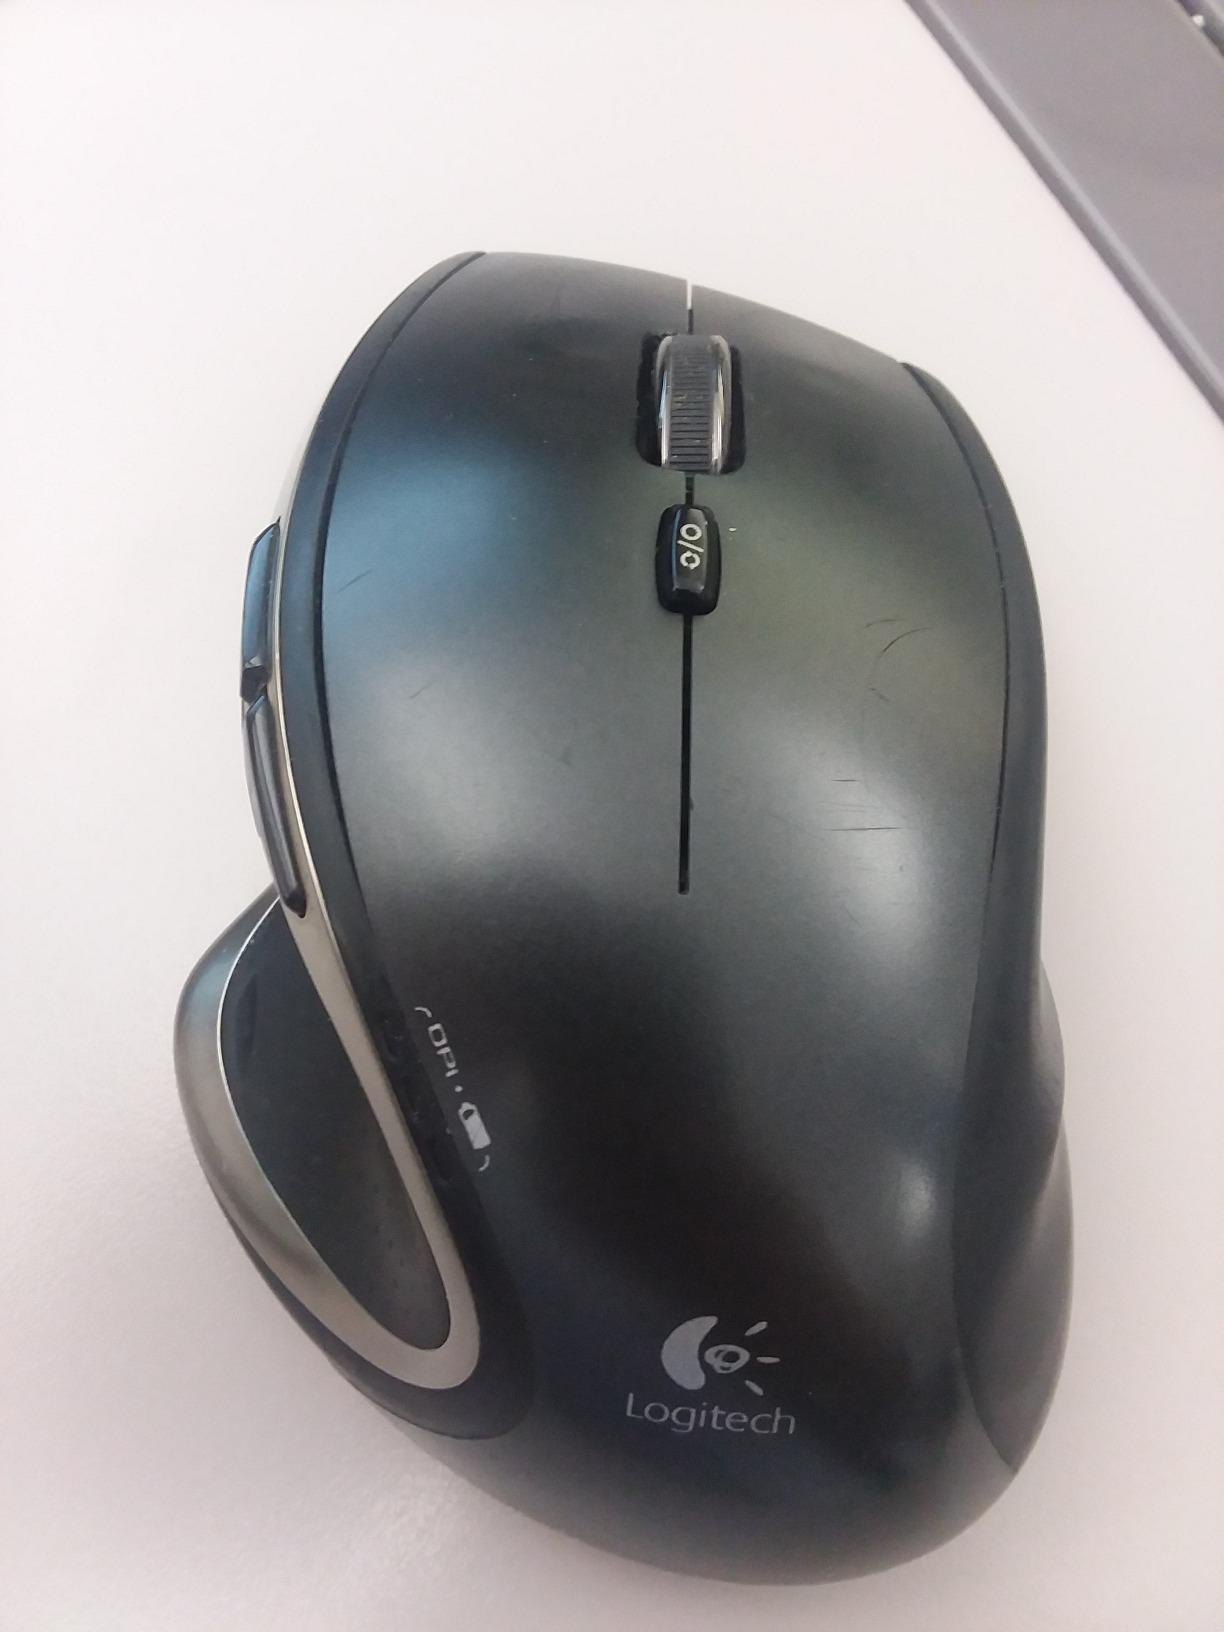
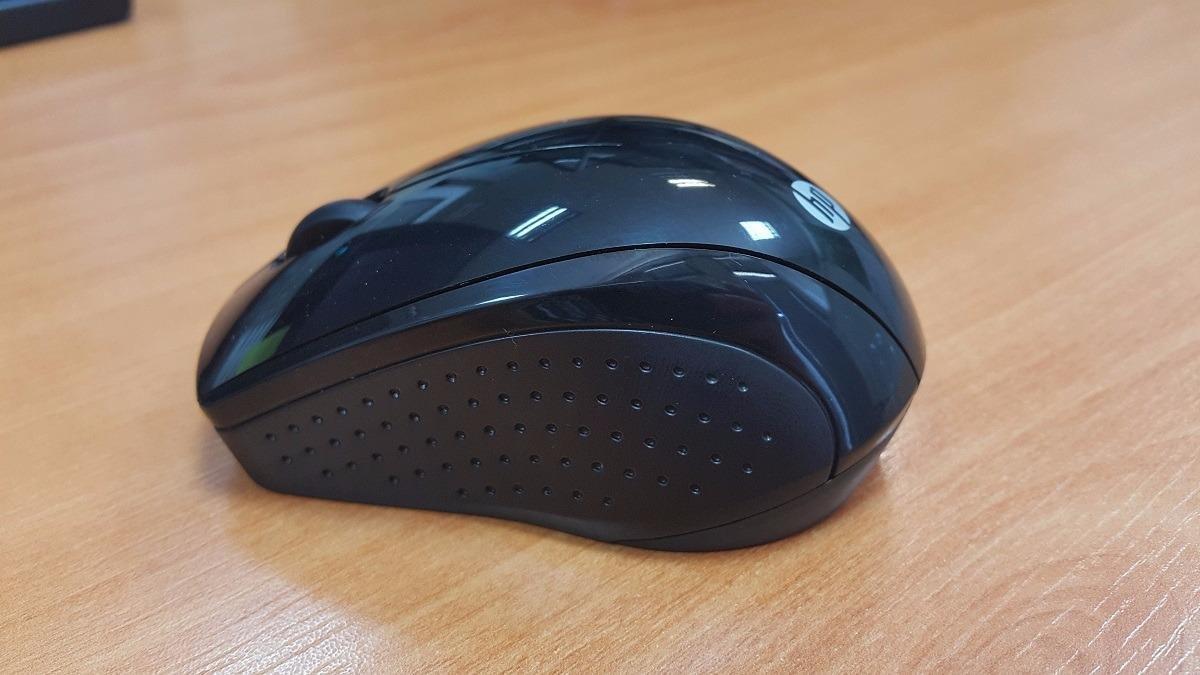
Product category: mouse
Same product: no